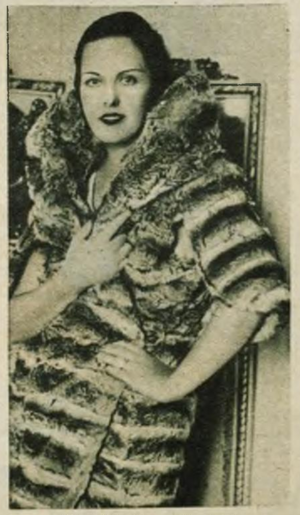
Arlette Stavisky (née Simon), femme d'Alexandre Stavisky.
Serge Alexandre Stavisky, né à village Slobodka dans la Gouvernement de Kiev en l'Ukraine, qui faisait partie de l'Empire russe, le 20 novembre 1886 et mort à Chamonix le 8 janvier 1934 à 47 ans, est un financier français d'origine russe coupable de détournement de fonds dont le nom reste associé à l'affaire Stavisky.